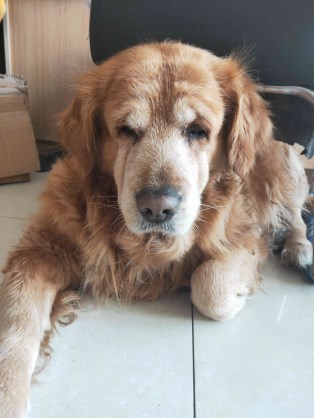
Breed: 5355-n000126-golden_retriever